Answer in natural language. Considering the relative positions, where is Window (highlighted by a green box) with respect to Window (highlighted by a blue box)? Choose between the following options: above or below
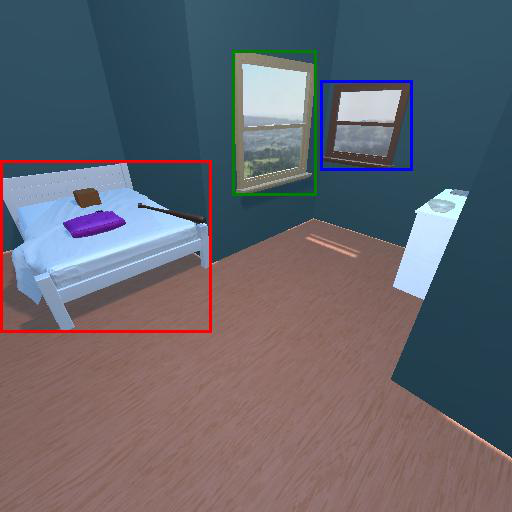
<answer>below</answer>